Signal Hill (Prince William County, Virginia)

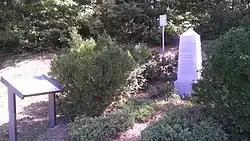

Signal Hill is a historic Confederate Army military site in Prince William County, Virginia. From this location, a signal station atop the hill, Confederate observers in 1861 spotted Union Army troops attempting to cross Sudley Ford. The Confederate response to this maneuver initiated the First Battle of Bull Run.